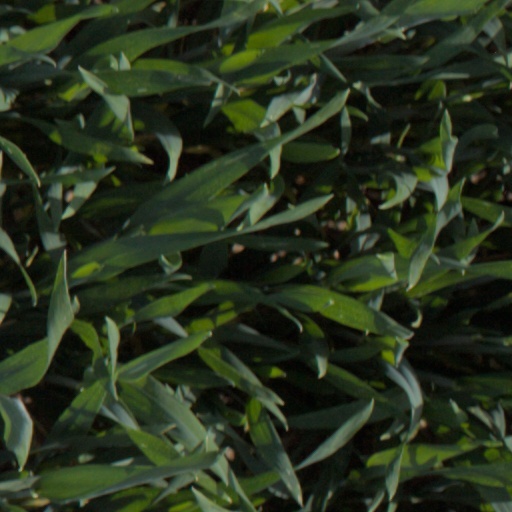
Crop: wheat